20 Y.O.

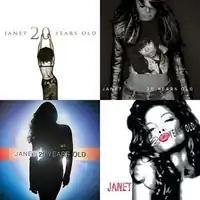
The four contest-winning covers used for limited edition CD pressings of "20 Y.O.".

"20 Y.O." was recorded chiefly at Jam and Lewis' Flyte Tyme Studios in Los Angeles and Dupri's Southside Studios in Atlanta, with some sections undertaken at The Village in Los Angeles and the Hit Factory in Miami. The concept of "20 Y.O." is a celebration of what was happening musically when "Control" was released. The addition of Dupri, quotes Jackson as saying, "It's an edge, an attitude, an exciting vibe that's assertive. It's about taking charge. It says, 'Here I am. I'm coming on. Musically, I have it. You want it. And I'm giving it to you.'" With the album Dupri wanted to reconnect Jackson with her urban fan base without losing her pop and dance audience she had built during the last two decades before the album's release. "Times have changed from when Michael and Janet were out in the '80s", he noted, pointing to the fact that urban artists no longer had to cross over to pop genres before achieving maximum exposure and sales. "Janet shouldn't be changing or trying to change to get on pop radio", the producer completed.